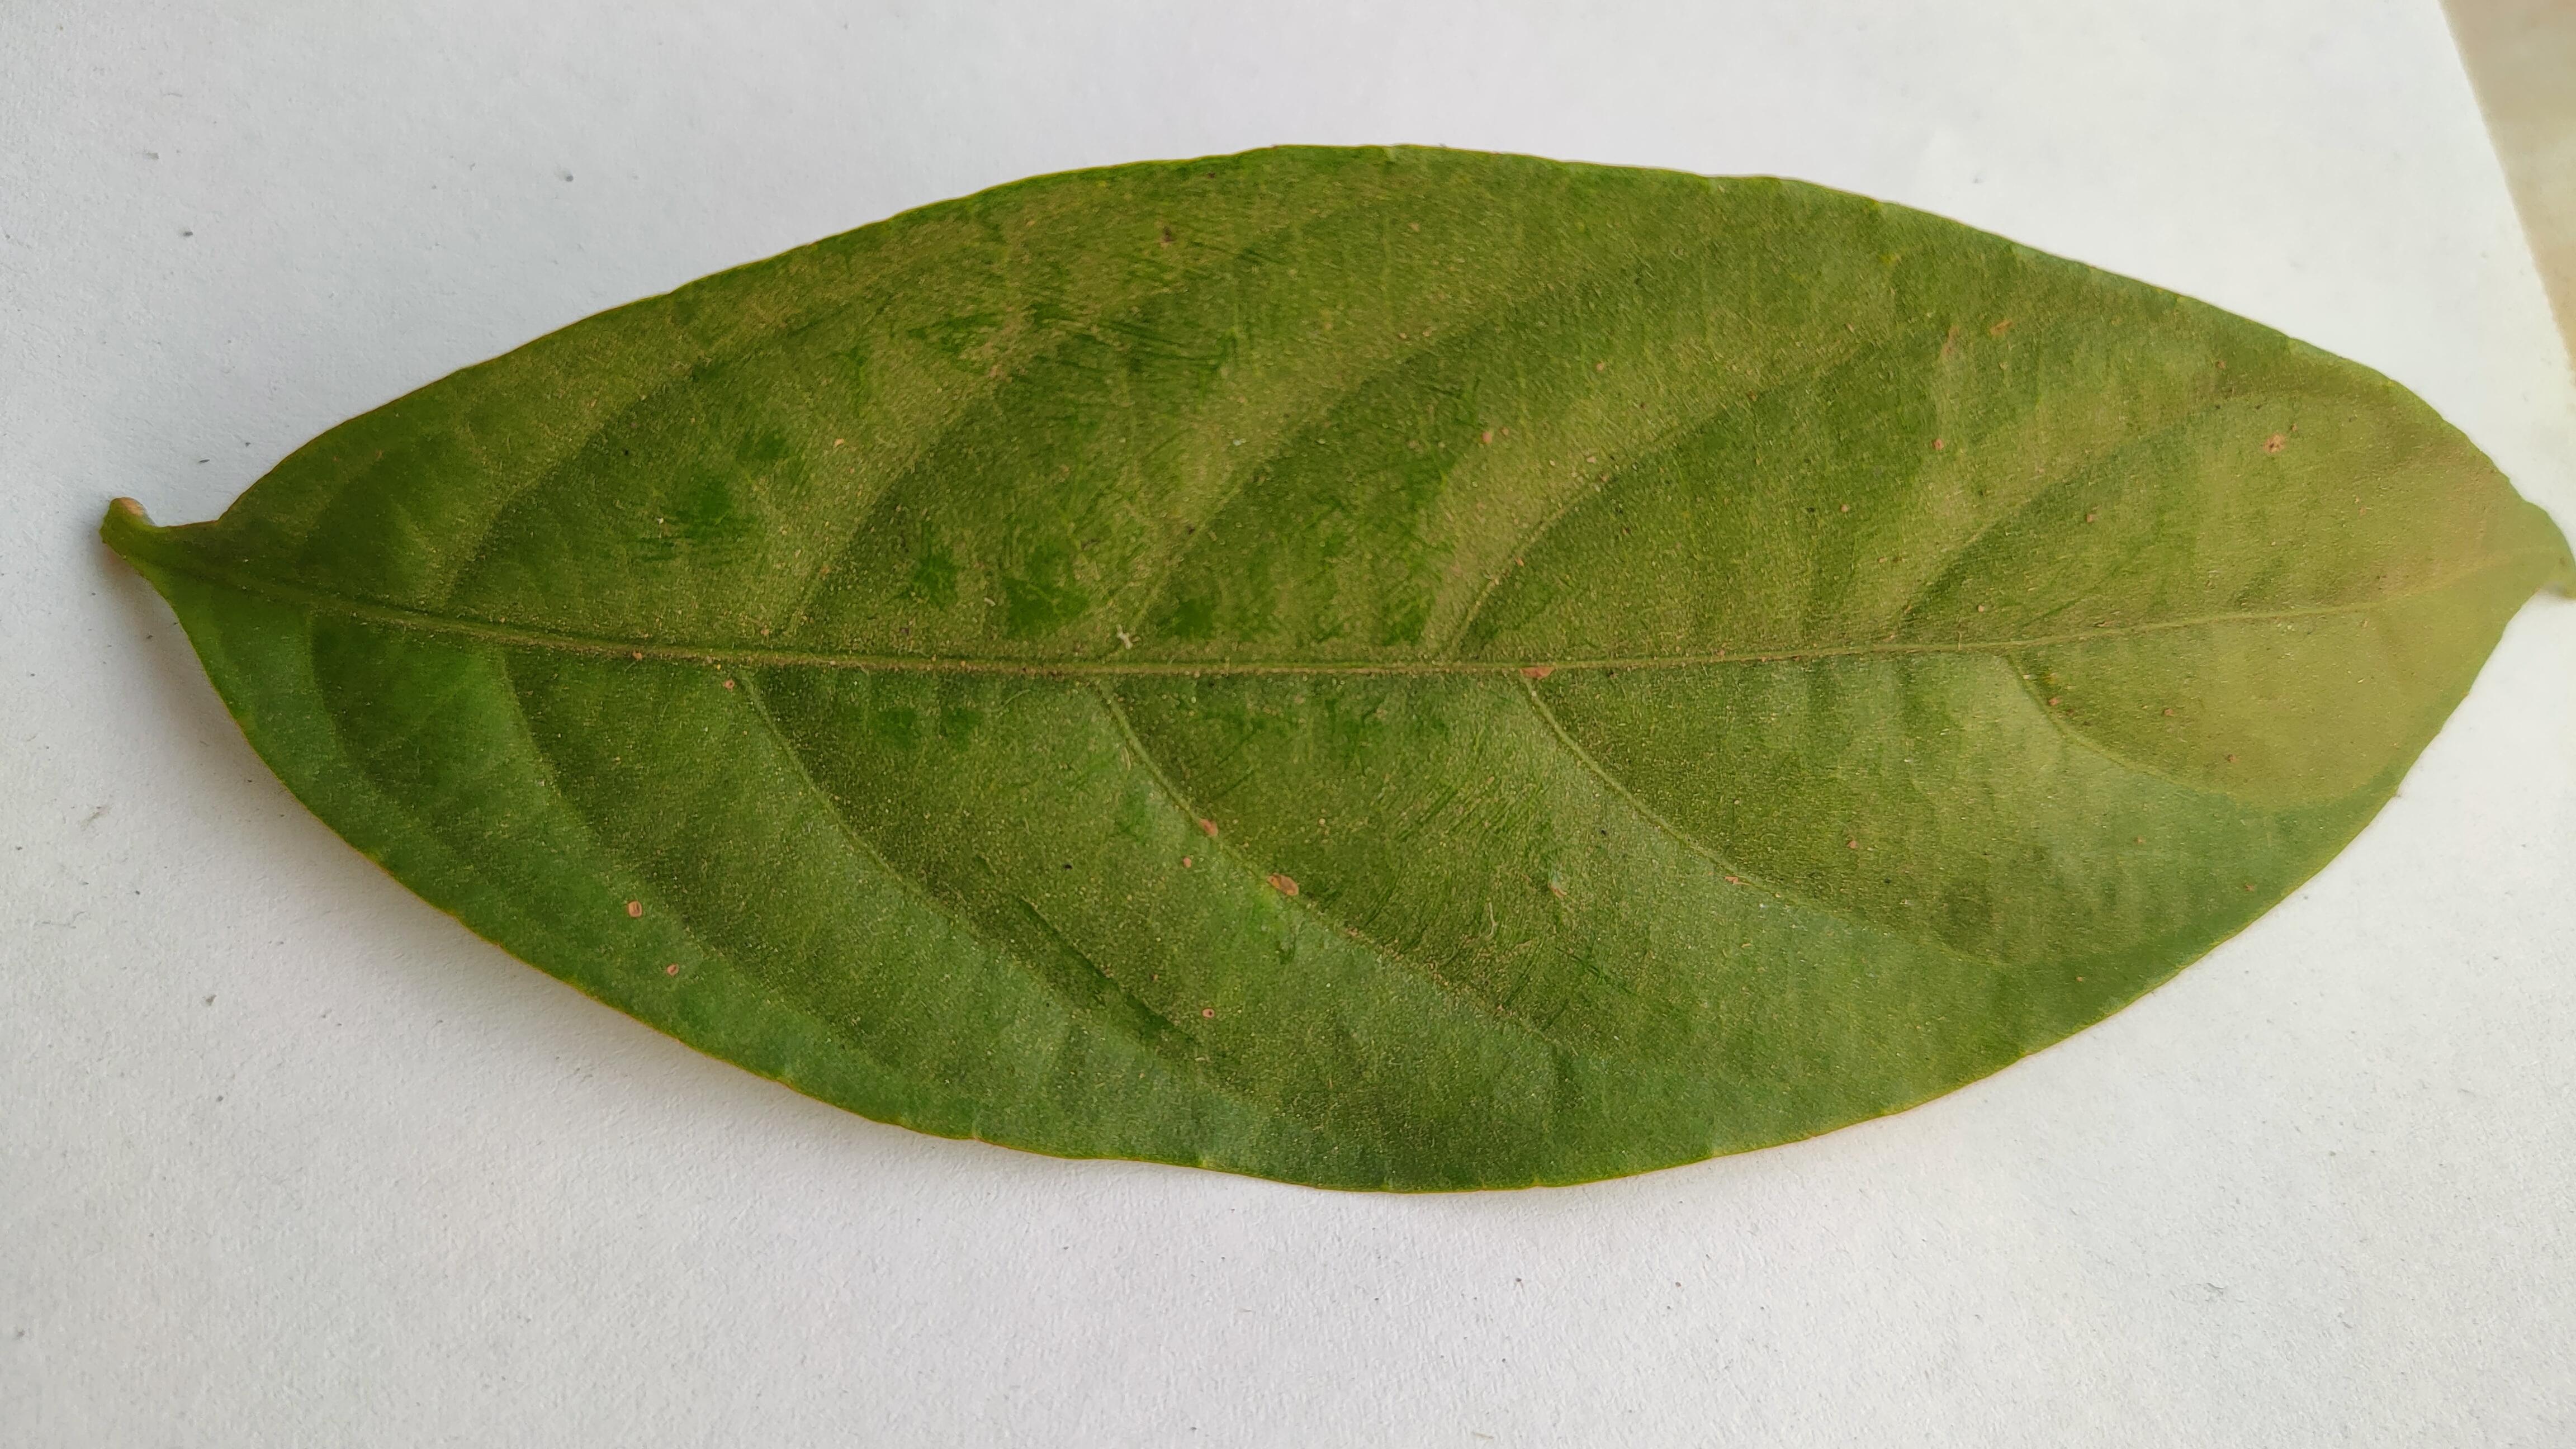
Leaf variety: Lotkon